Bend Arch–Fort Worth Basin

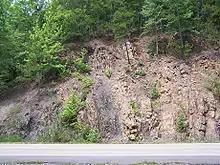
Vertical quartzite and slate strata along the eastern flank of the Ouachitas

The Fort Worth Basin and Bend Arch lie entirely within North Central Texas covering an area of . The southern and eastern boundaries are defined by county lines that generally follow the Ouachita structural front, although a substantial portion of this structural feature is included near Dallas. The north boundary follows the Texas-Oklahoma State line in the east, where the province includes parts of the Sherman Basin and Muenster Arch. In the west, the north boundary follows the north-east county lines of Oklahoma's three southwestern counties (Harmon, Jackson and Tillman Counties), which include the south flank of the Wichita Mountains and the Hollis Basin. The western boundary trends north-south along county lines defining the junction with the Permian Basin where part of the eastern shelf of the Permian Basin lies in Province 045.